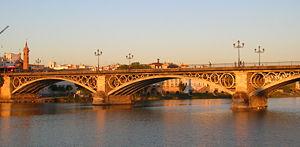
Le Pont de Triana, Séville.Español: Puente de Triana, Sevilla. This is a photo of a monument indexed in the Spanish heritage register of Bienes de Interés Cultural under the reference RI-51-0004228.
Le pont Isabelle-II est un pont de Séville. Il est mieux connu sous le nom de pont de Triana.